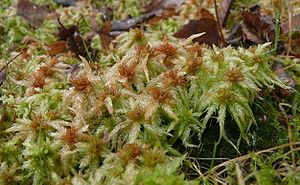
Almindelig tørvemos
Almindelig tørvemos (Sphagnum palustre)